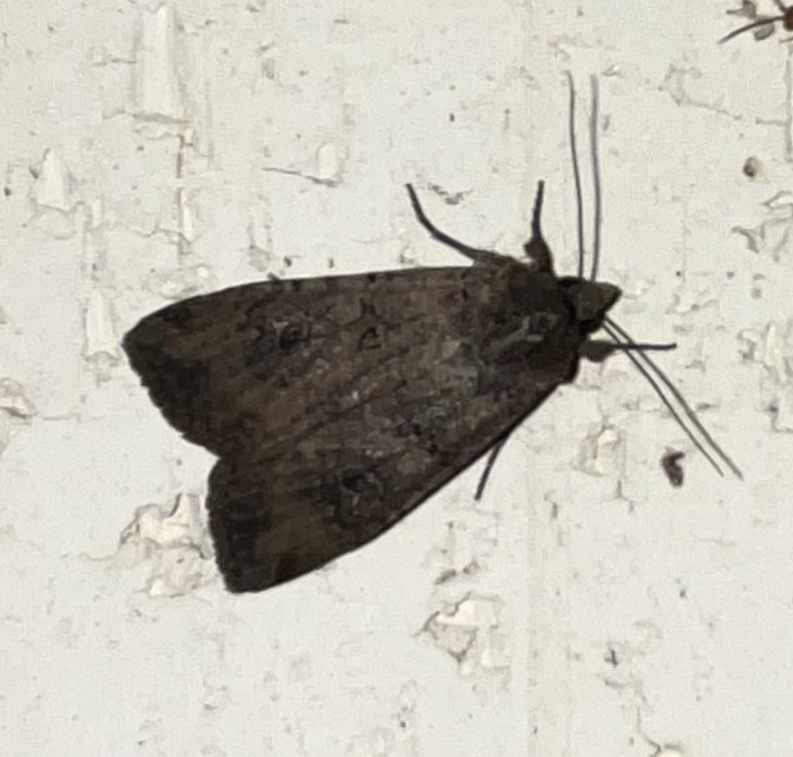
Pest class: cutworms